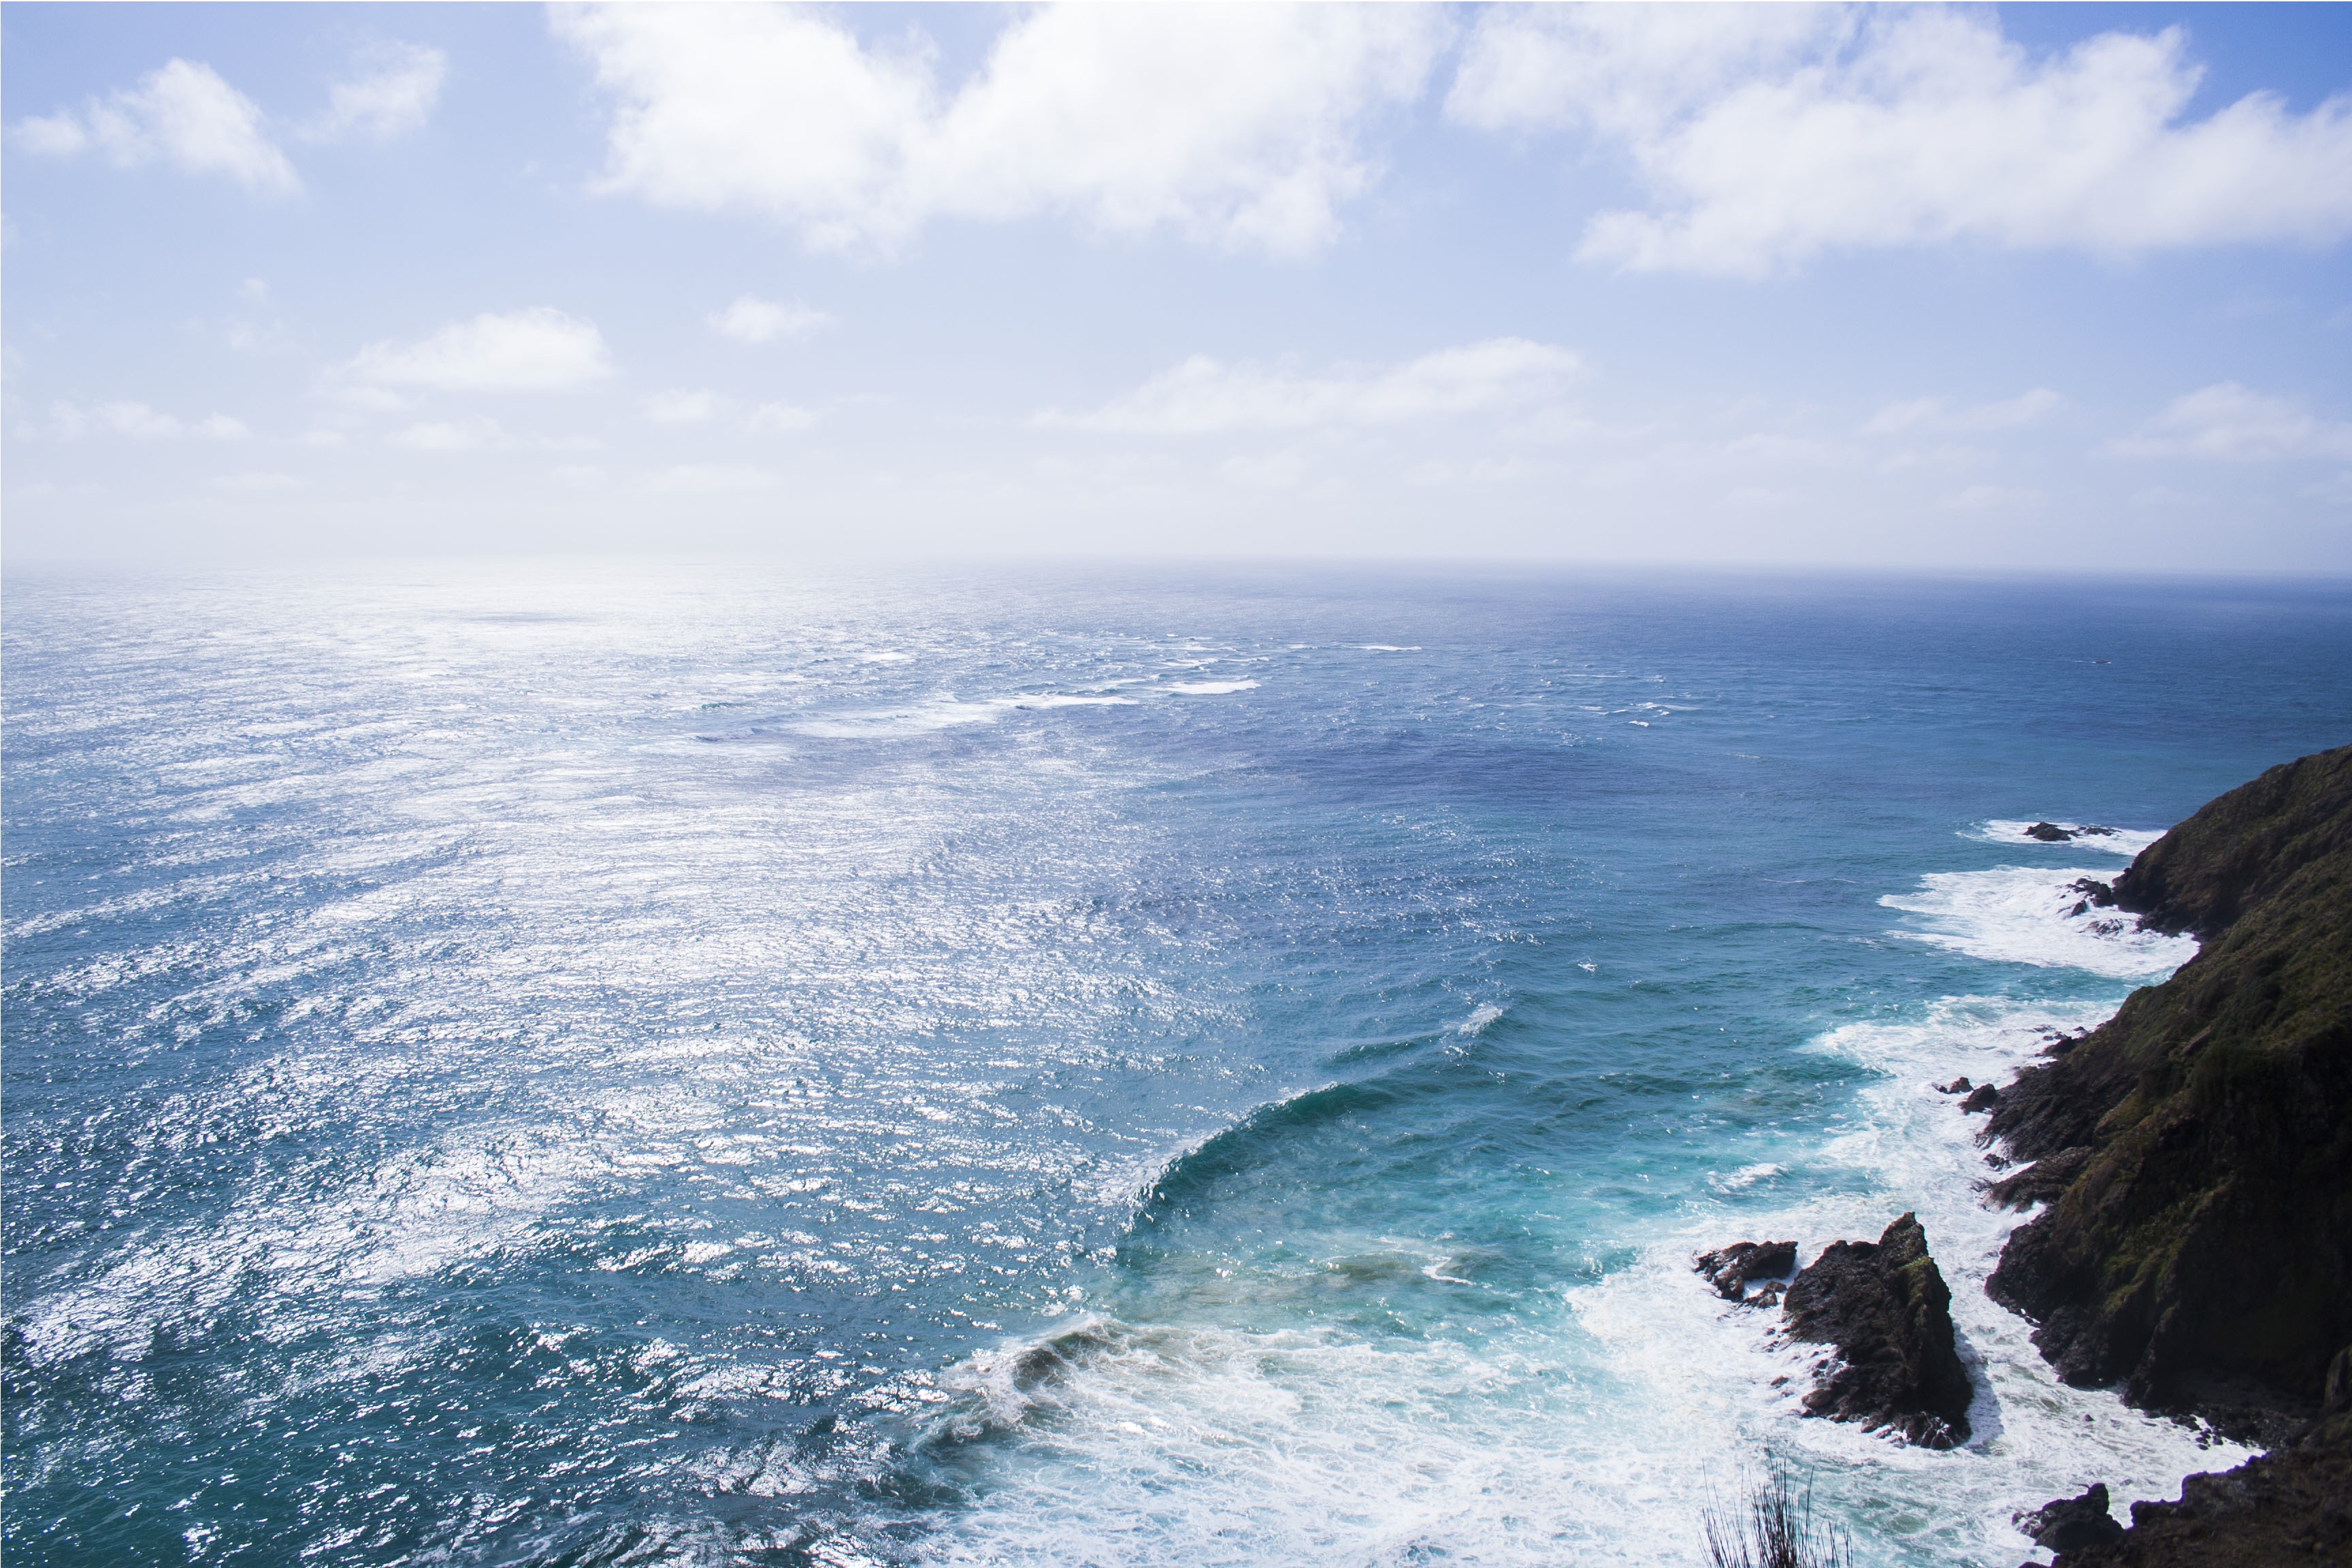
beach, sea, coast, water, ocean, horizon, cloud, sky, shore, wave, shoreline, cliff, terrain, body of water, rocks, waves, cape, islet, salt water, seawater, wind wave